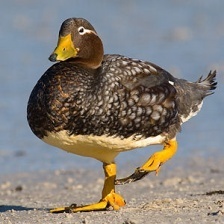
Species: STEAMER DUCK
Scientific name: TACHYERES
ImageNet parent category: drake